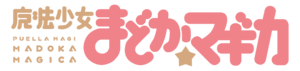
Puella Magi Madoka Magica est une série télévisée d'animation japonaise produite par Shaft et Aniplex. La série est réalisée par Akiyuki Shinbo et écrite par Gen Urobuchi avec un design original des personnages de Ume Aoki, une adaptation du design de Takahiro Kishida et une bande originale de Yuki Kajiura. La série, mettant en scène un groupe de jeunes filles choisissant de devenir des Magical Girl pour combattre des créatures maléfiques, a été plébiscitée tant par le public que par la critique pour sa bande-son, ses innovations visuelles ainsi que sa subversion du style magical girl. Puella Magi Madoka Magica a été diffusé au Japon sur Tokyo Broadcasting System et Mainichi Broadcasting System entre le 7 janvier et le 21 avril 2011.